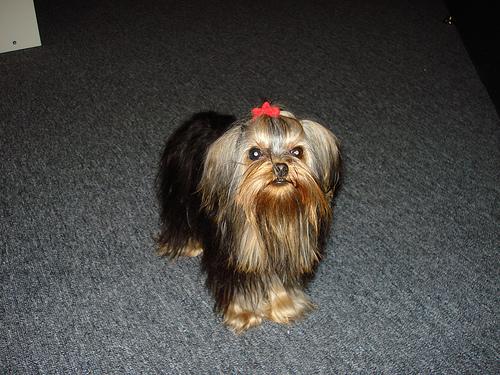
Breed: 340-n000120-Yorkshire_terrier